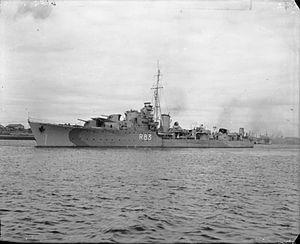
La Classe U et V est une série de 16 destroyers construite pour la Royal Navy et lancée entre 1942 et 1943. Elle a servi durant la Seconde Guerre mondiale.